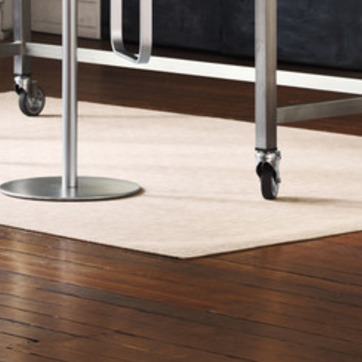
Material: carpet